List of Phoenician cities

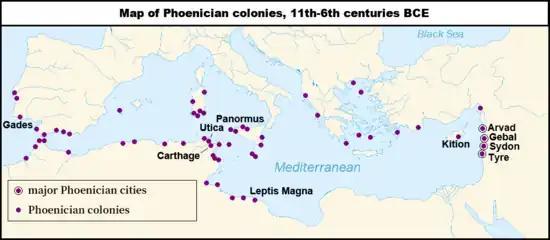
Phoenician colonies

This is a list of cities and colonies of Phoenicia in modern-day Lebanon, coastal Syria, northern Israel, as well as cities founded or developed by the Phoenicians in the Eastern Mediterranean area, North Africa, Southern Europe, and the islands of the Mediterranean Sea.